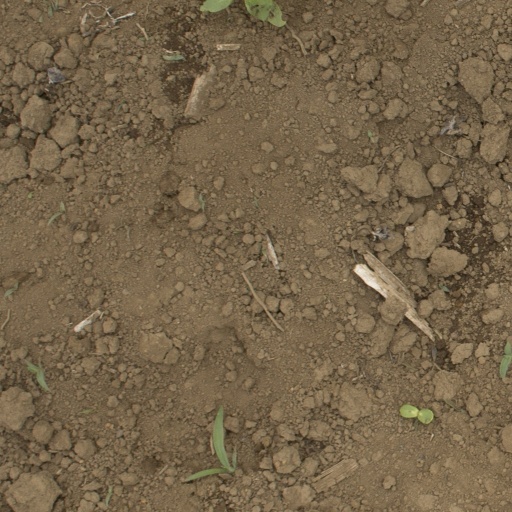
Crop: Jerusalem artichoke